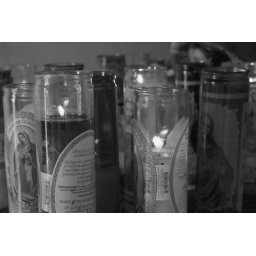
These candles are in changed out daily in the little roadside shrine on Mexico's highway 2